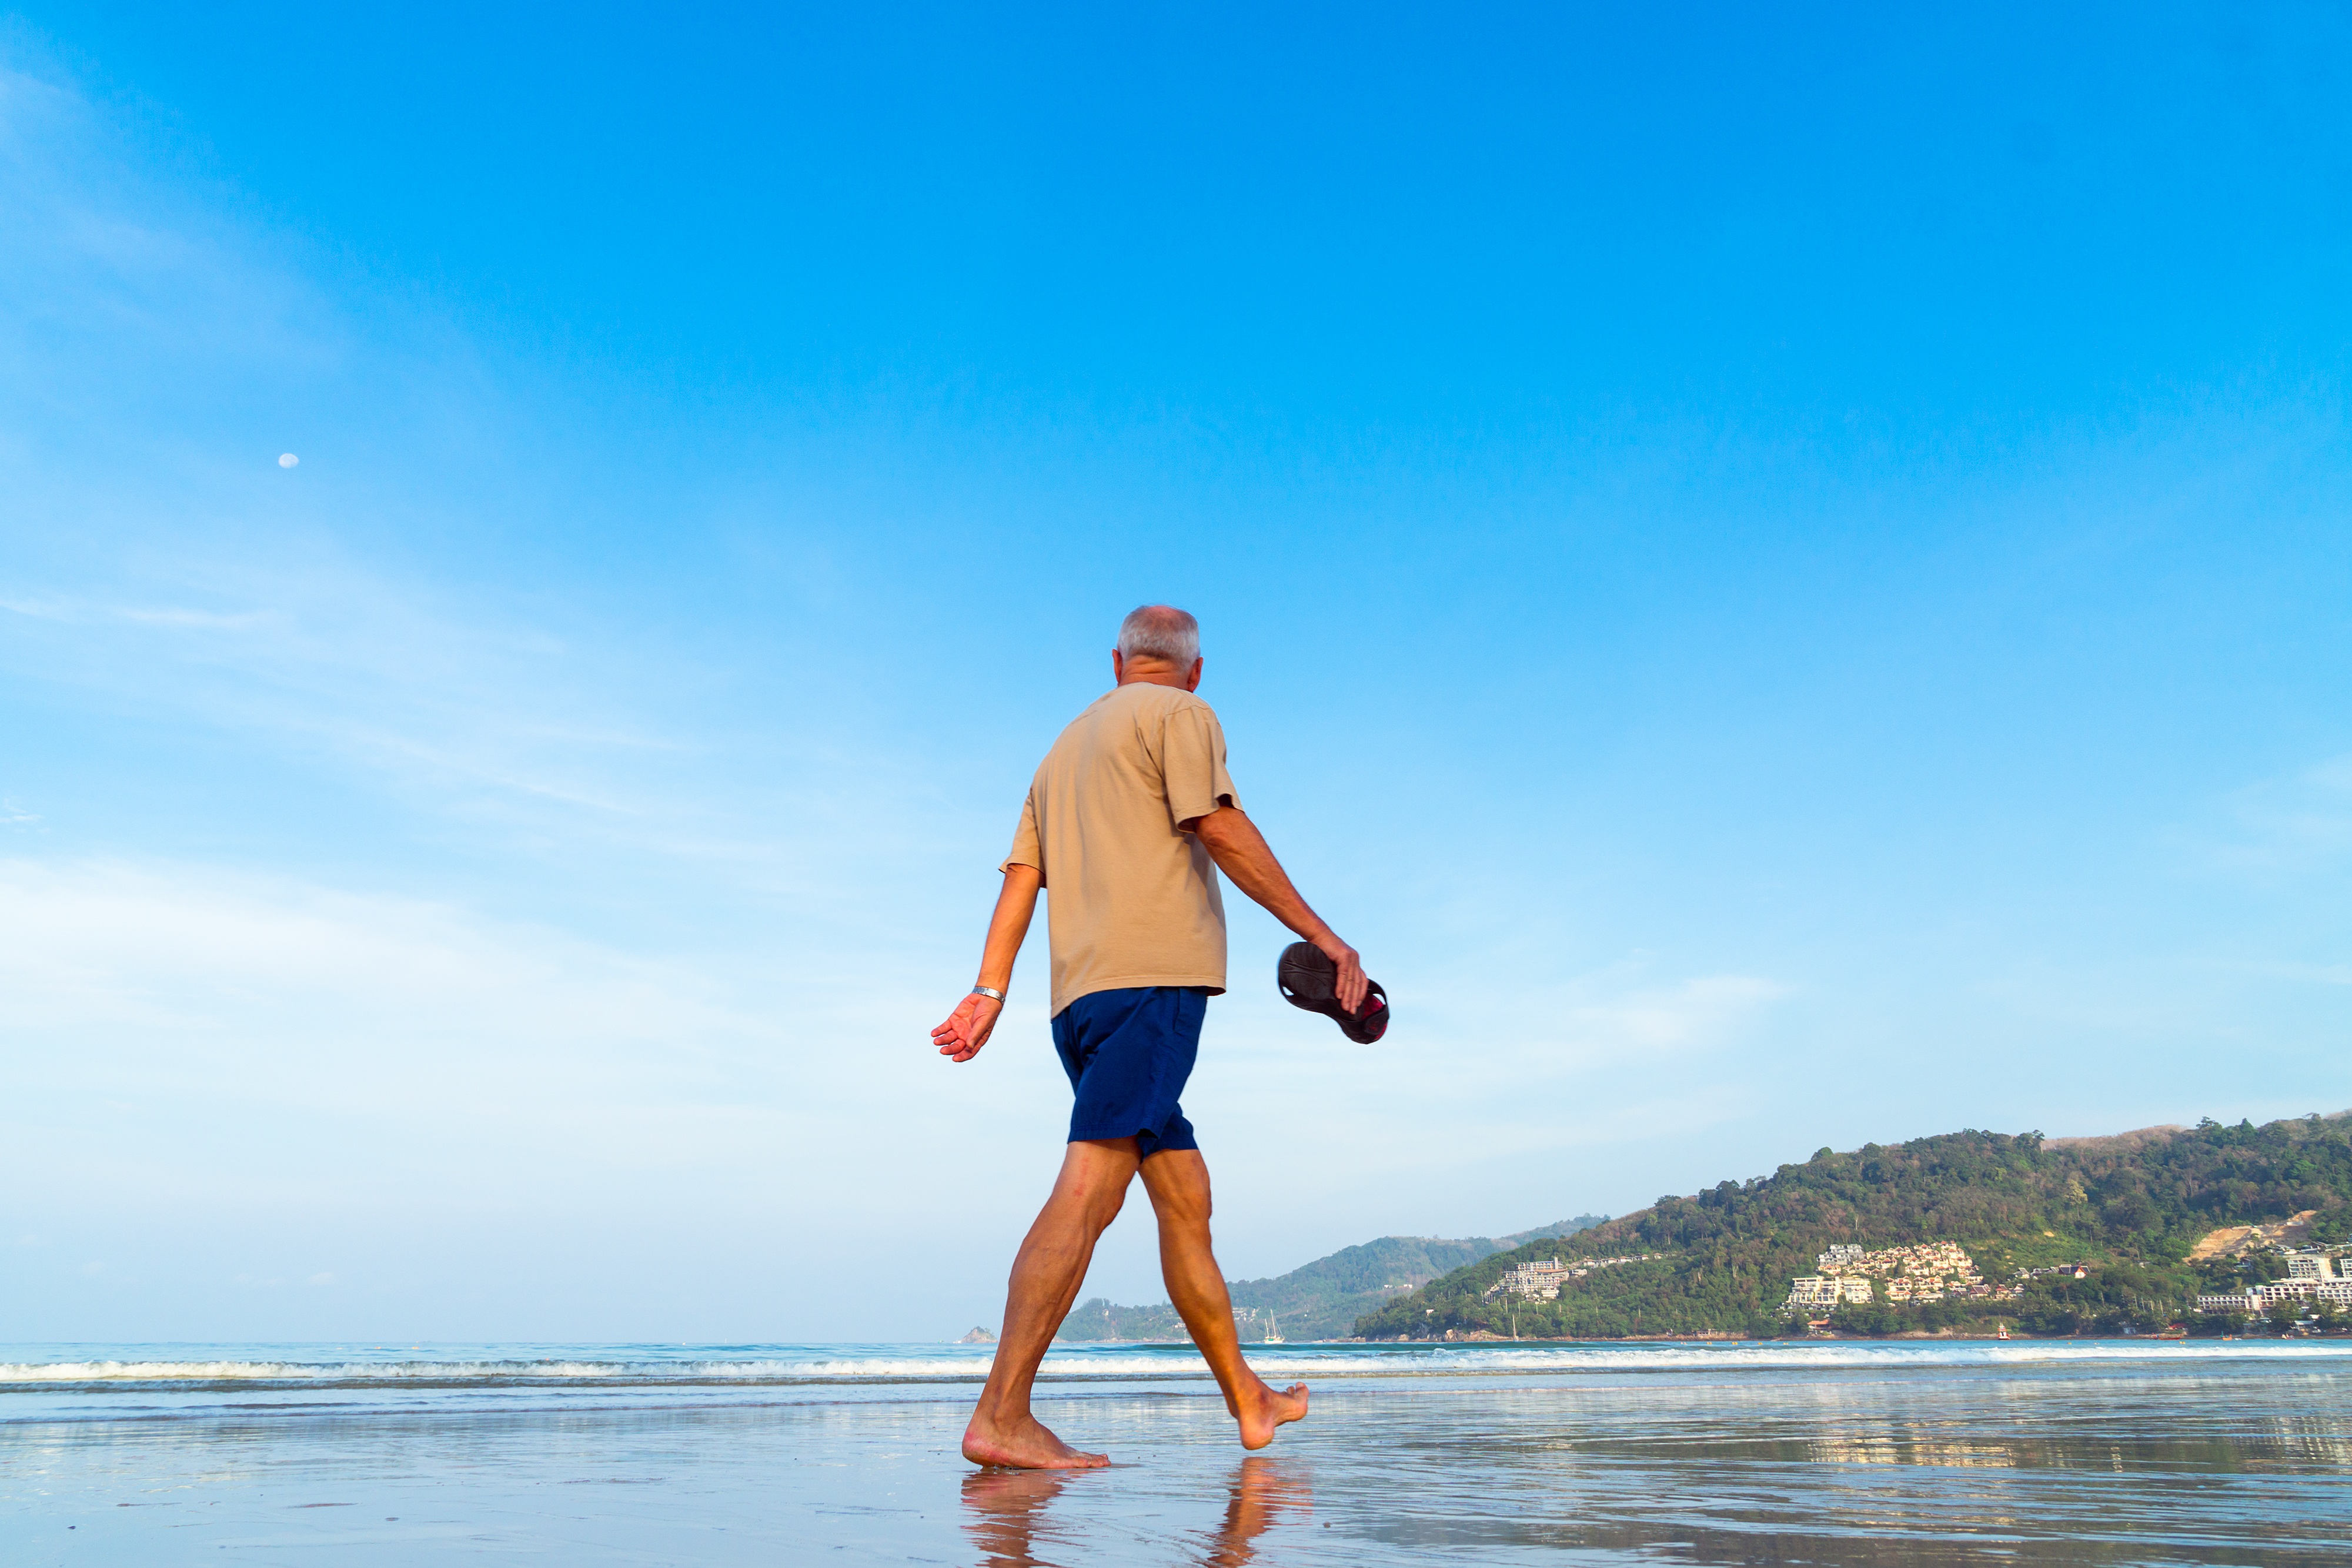
man, beach, sea, coast, water, nature, outdoor, sand, ocean, walking, person, mountain, sky, sun, morning, shore, summer, vacation, travel, male, seaside, live, paddle, holiday, blue, exercise, lifestyle, leisure, moon, life, activity, senior citizen, stroll, barefoot, shoes, dream, sports, legs, senior, pension, active, enjoying, retired, mature, water sport